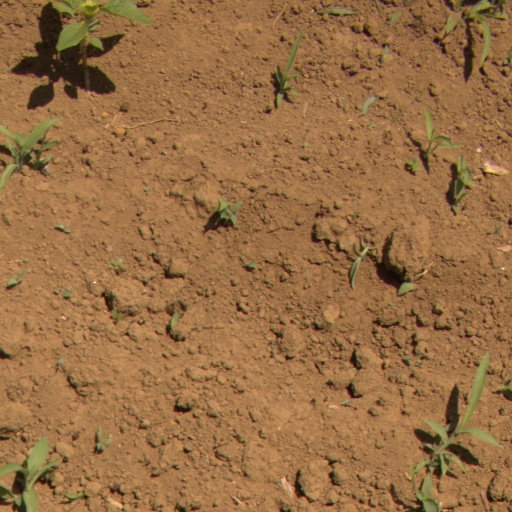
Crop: Jerusalem artichoke